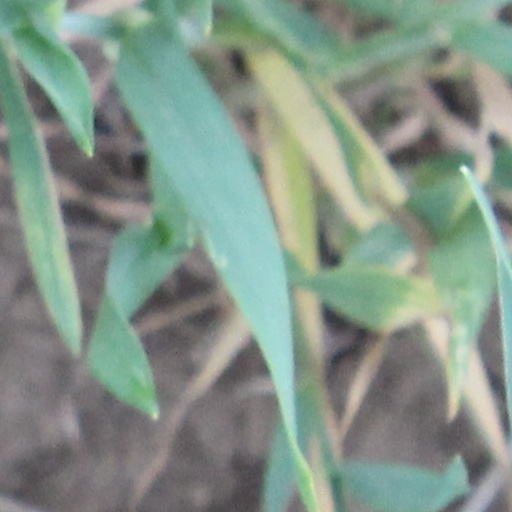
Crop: wheat